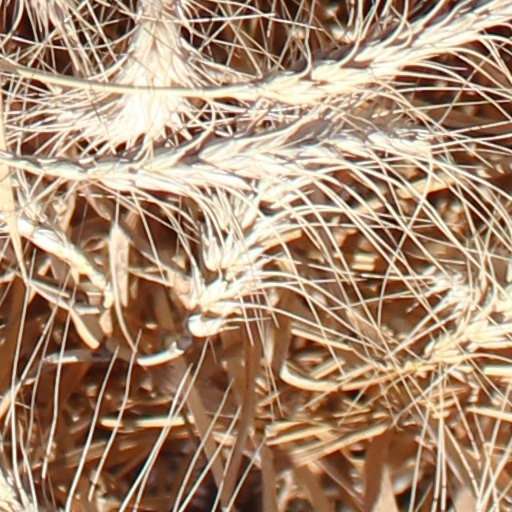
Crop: wheat